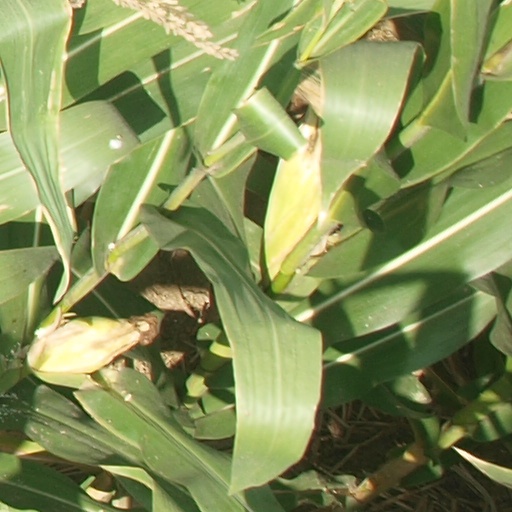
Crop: maize; corn